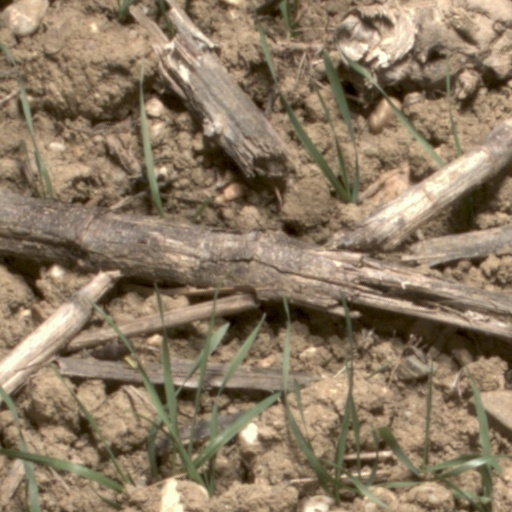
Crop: wheat